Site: brandenburg
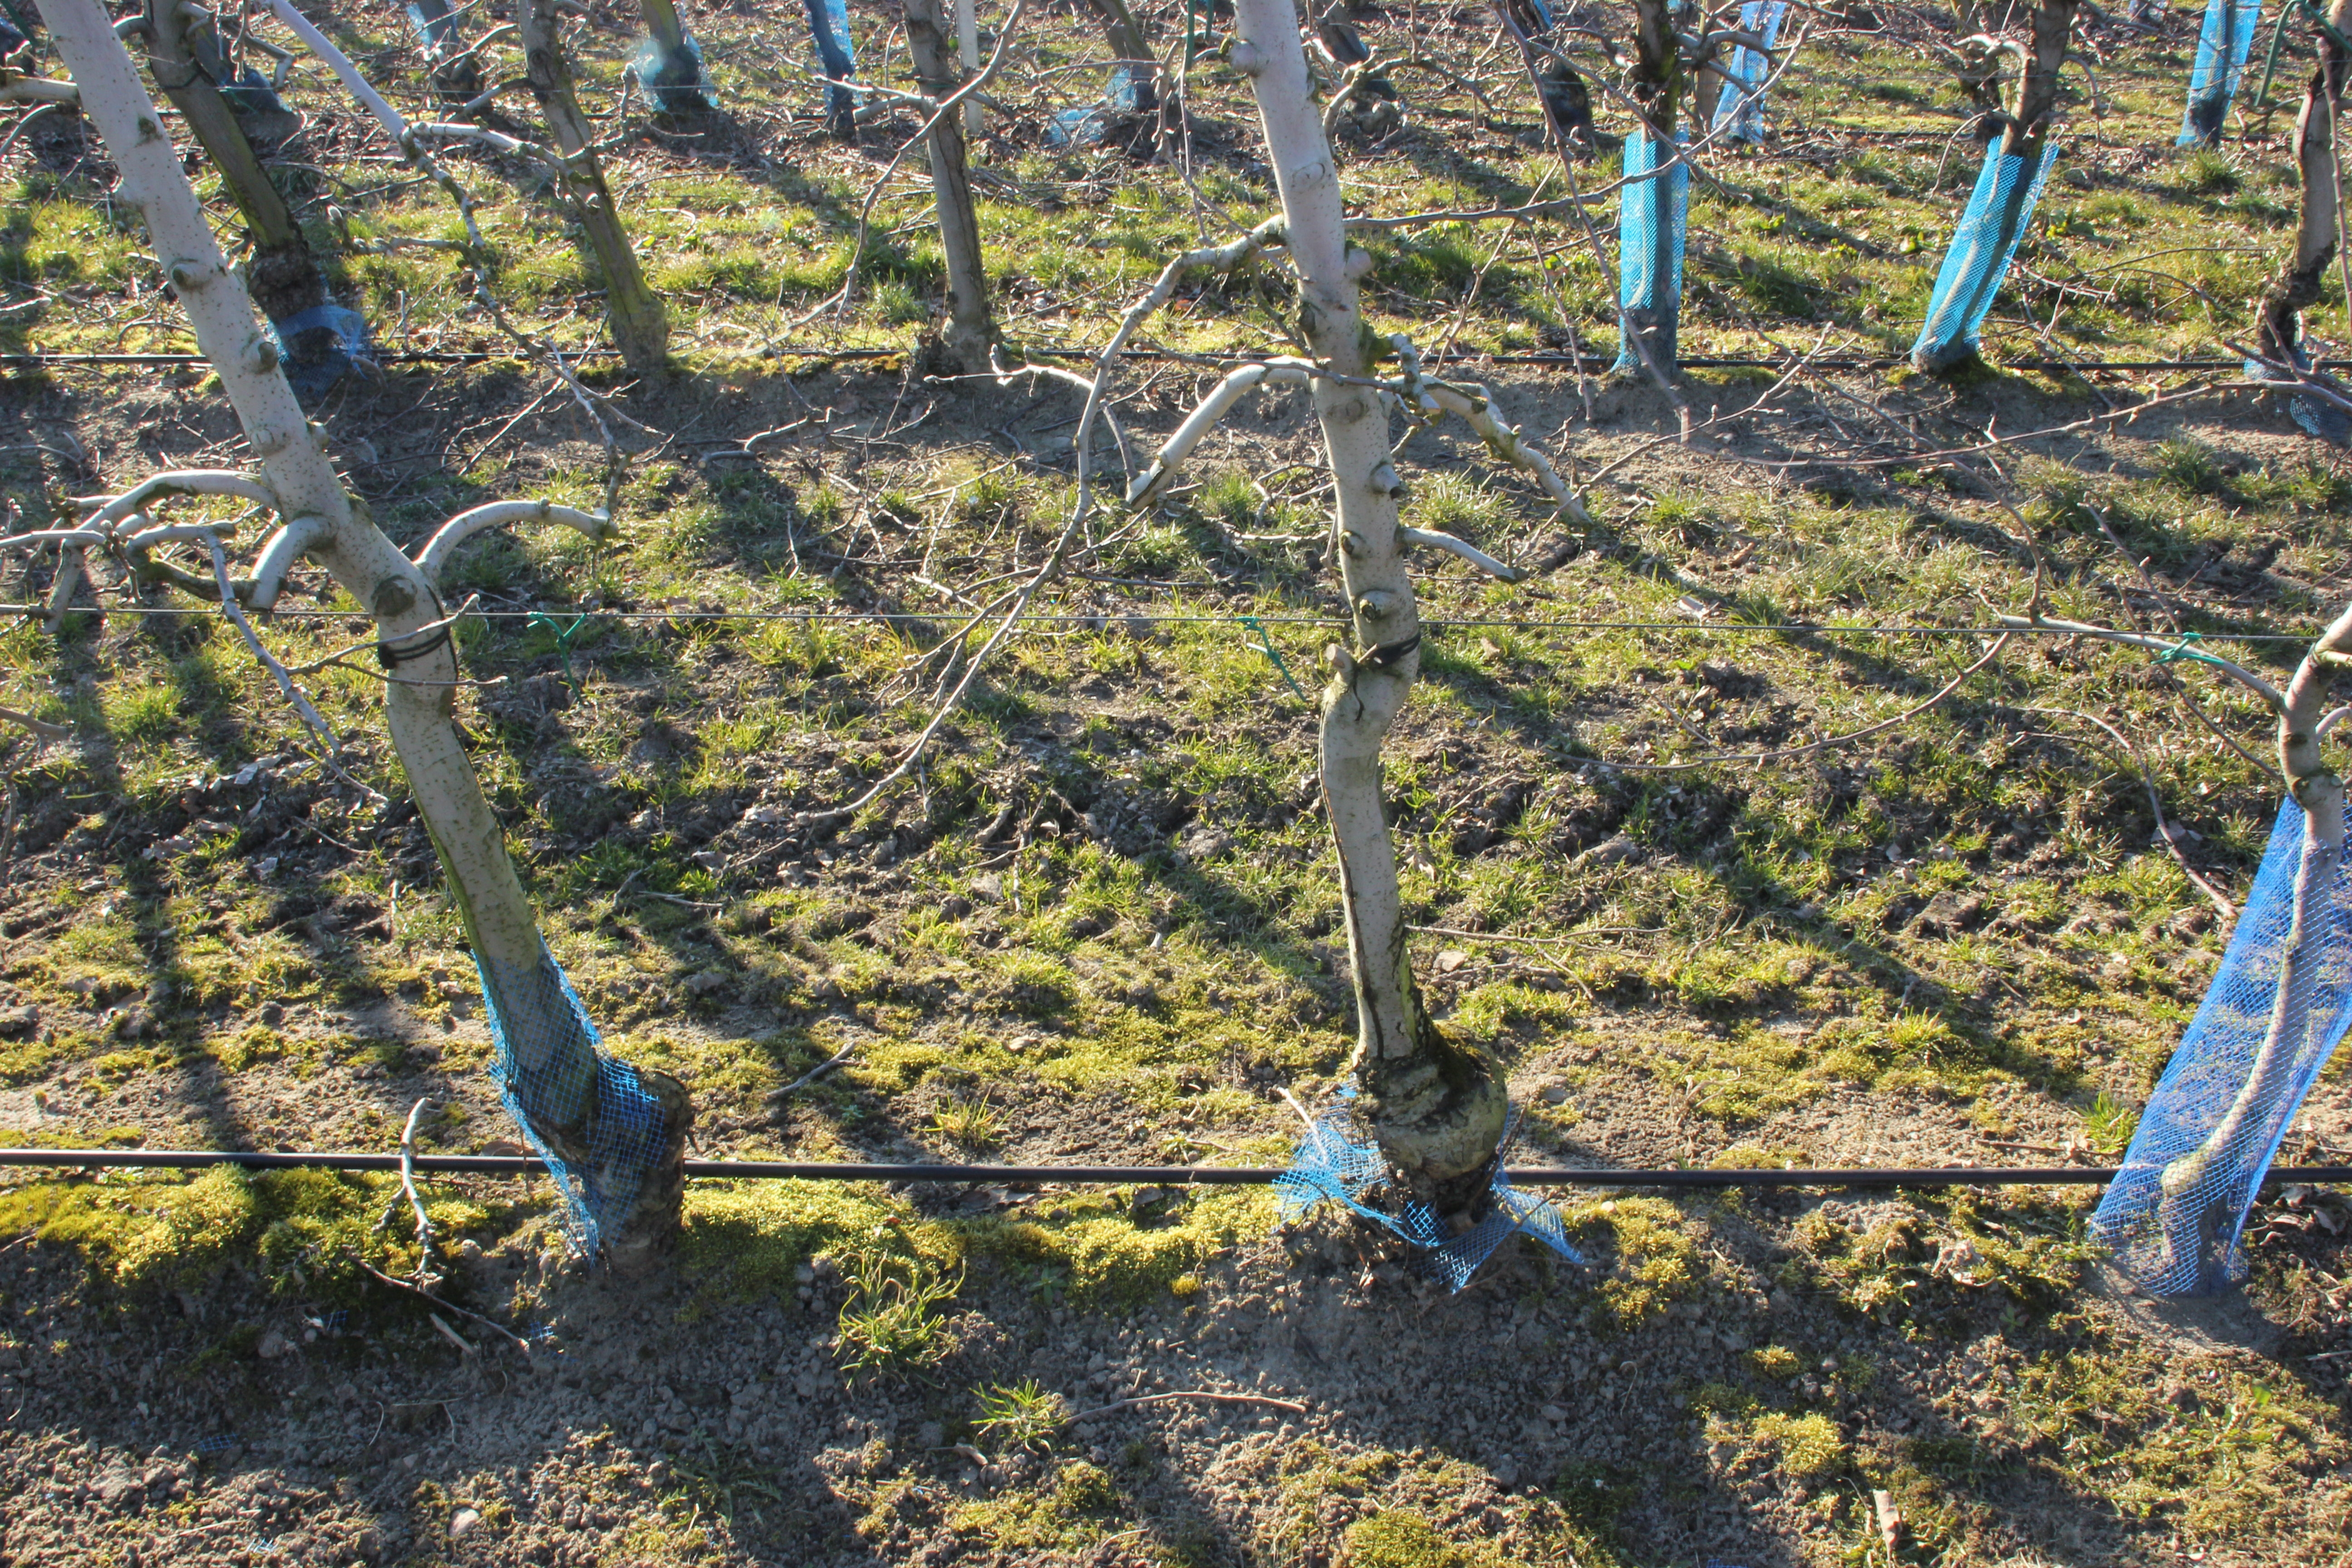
Growth stage (BBCH 03): Bud development